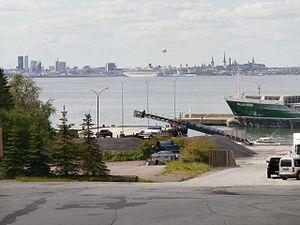
Le port de Miiduranna est un port maritime situé dans le village de Miiduranna de la péninsule de Viimsi en Estonie.